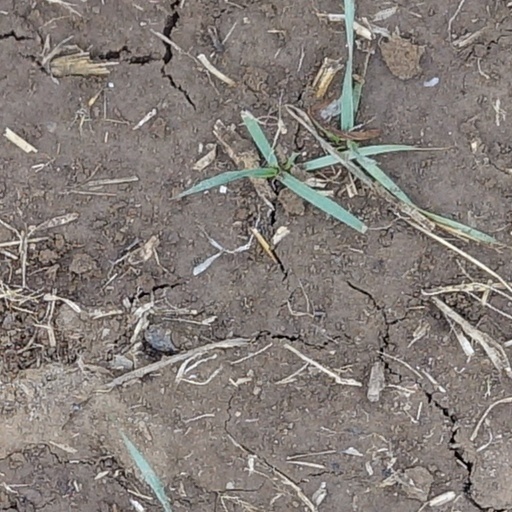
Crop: wheat